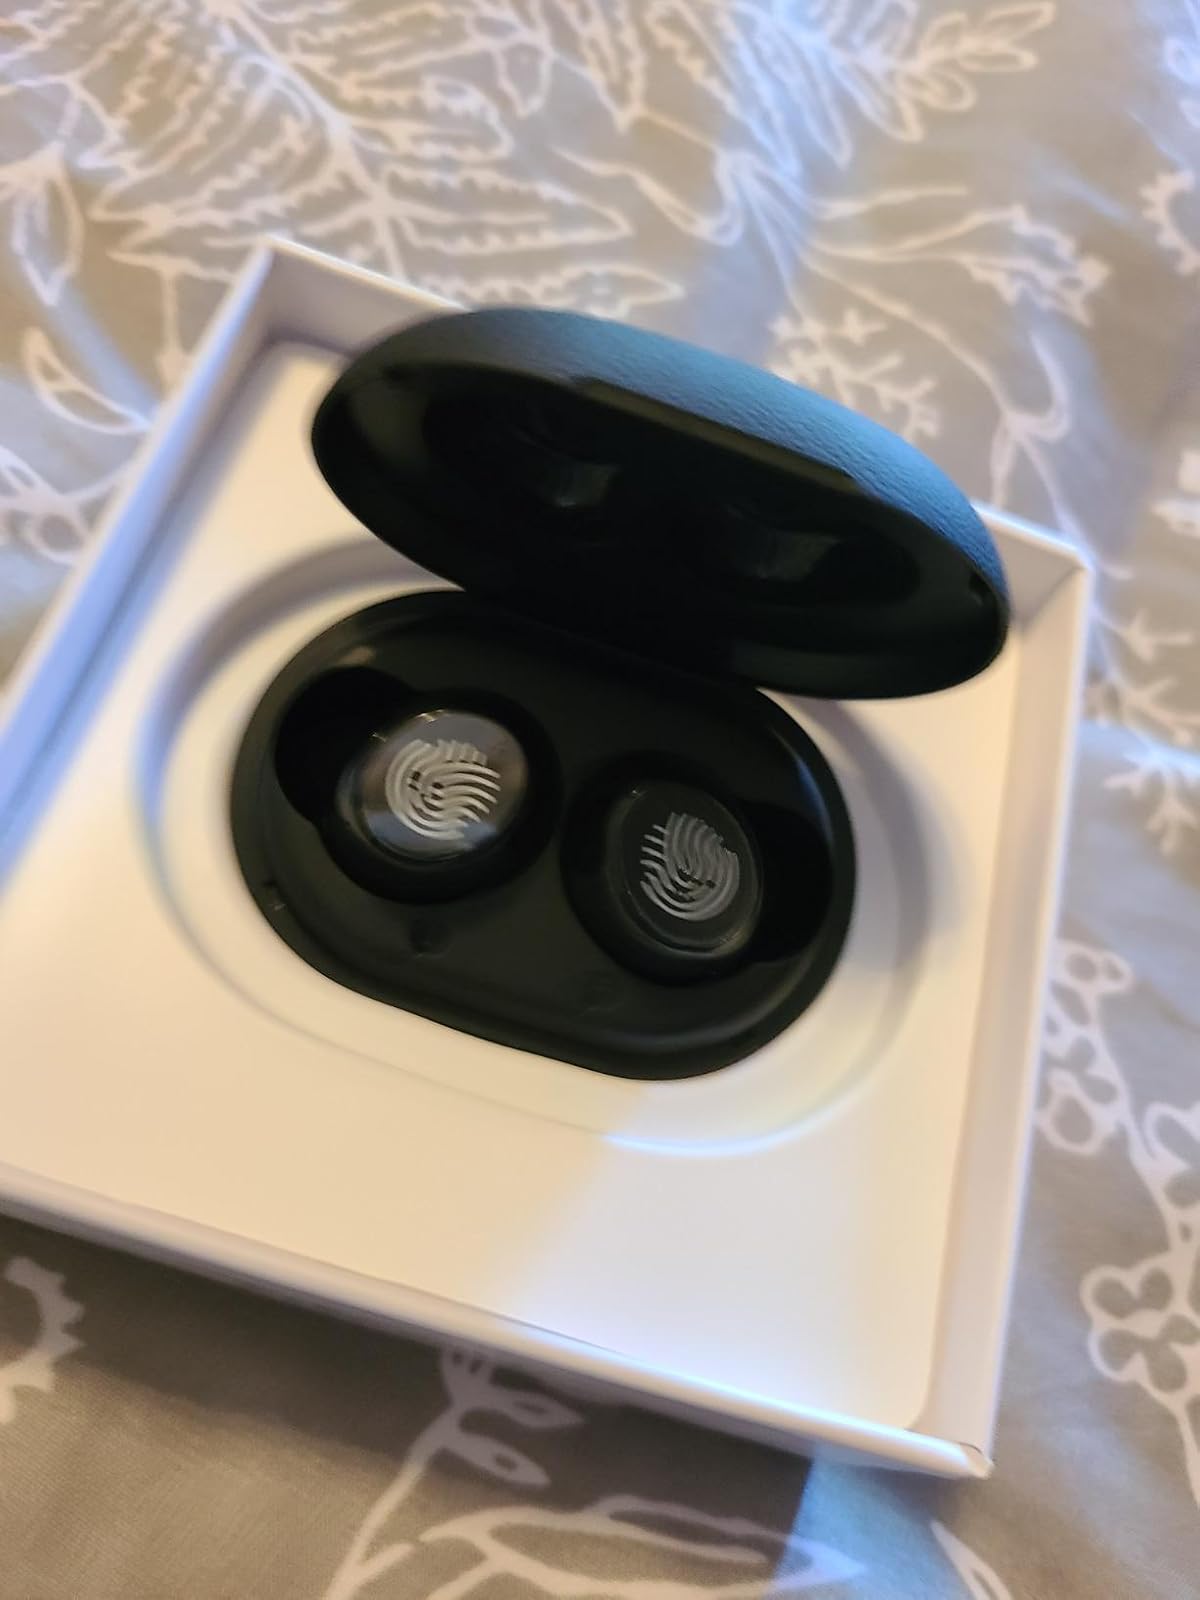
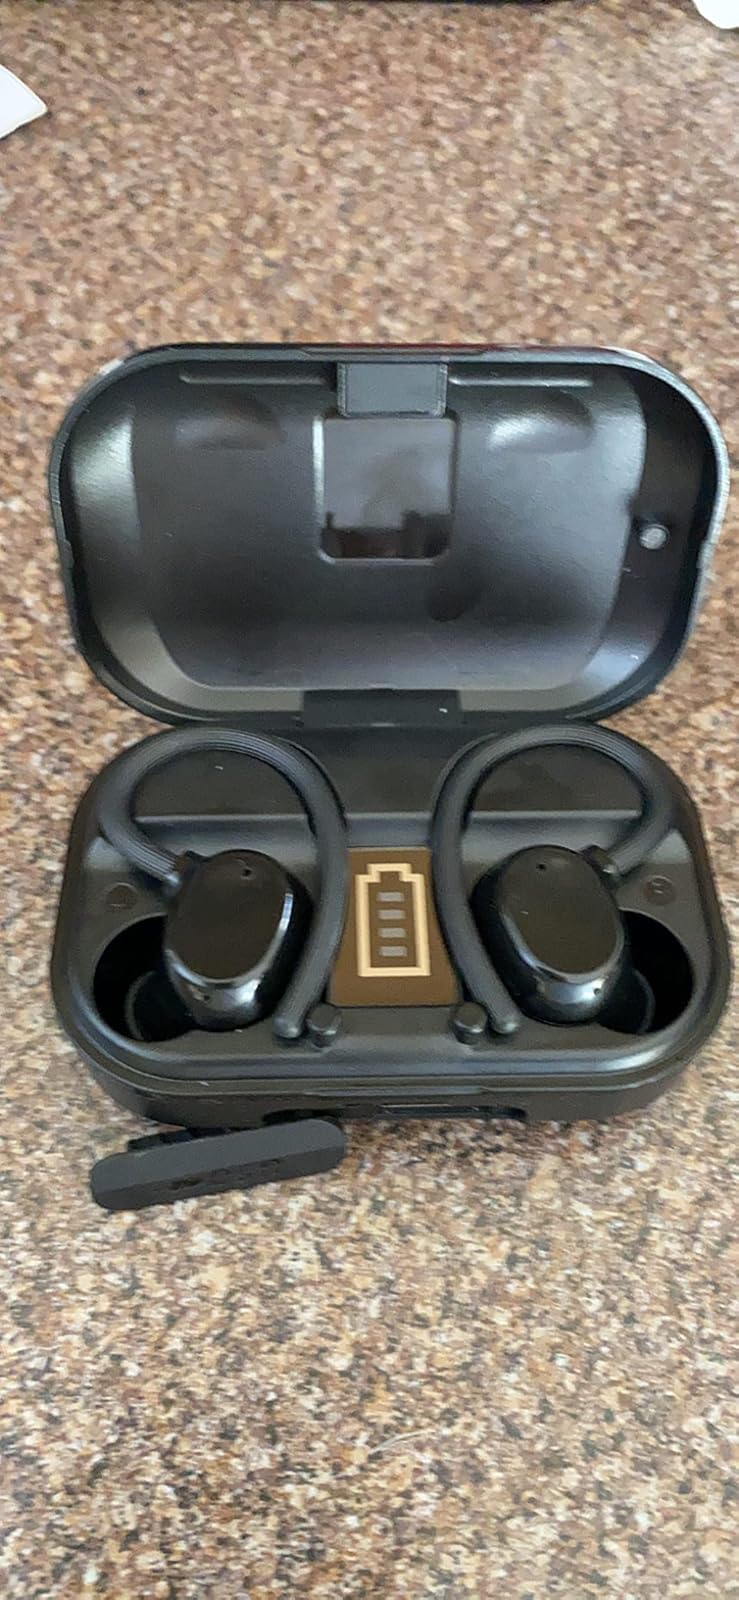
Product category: earbuds
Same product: no